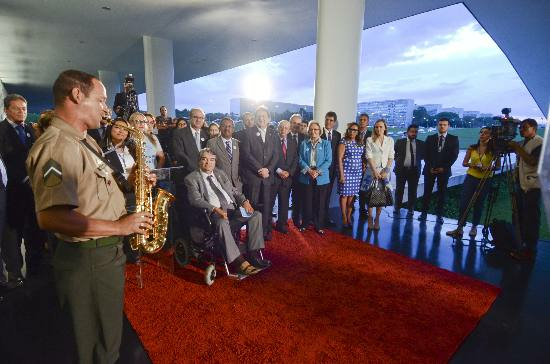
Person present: Yes